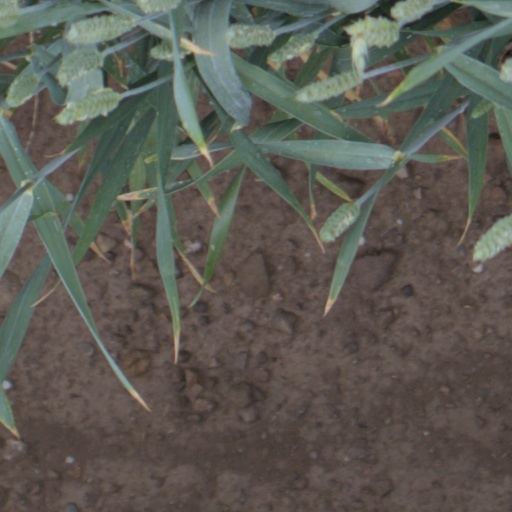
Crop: wheat